Describe the emotion expressed in this image:  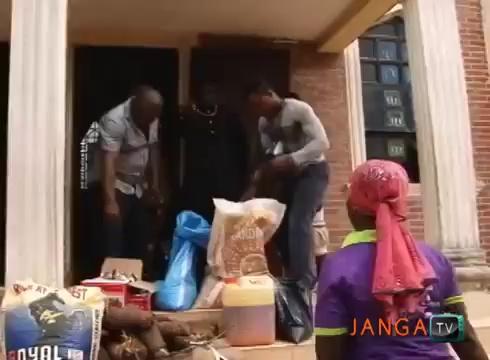
This person displays Fear, valence and arousal with low intensity.